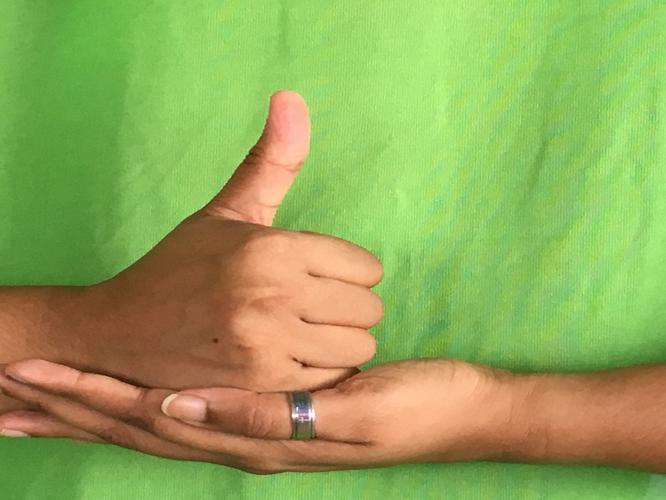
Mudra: Shivalinga
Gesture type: double_hand